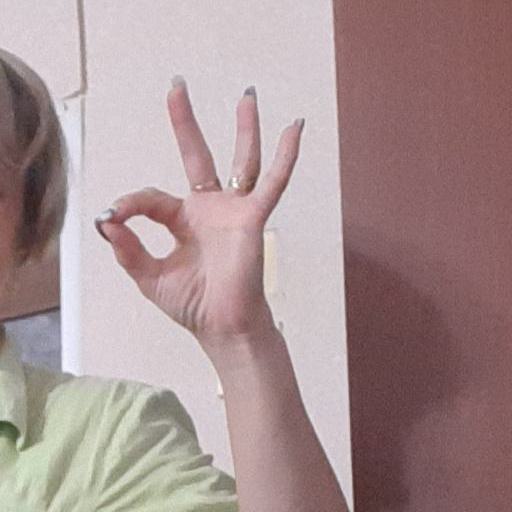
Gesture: ok